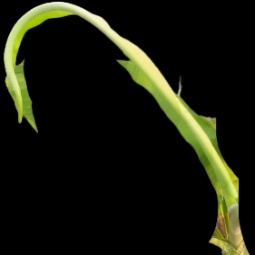
Label: Boron